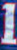
Number: 1